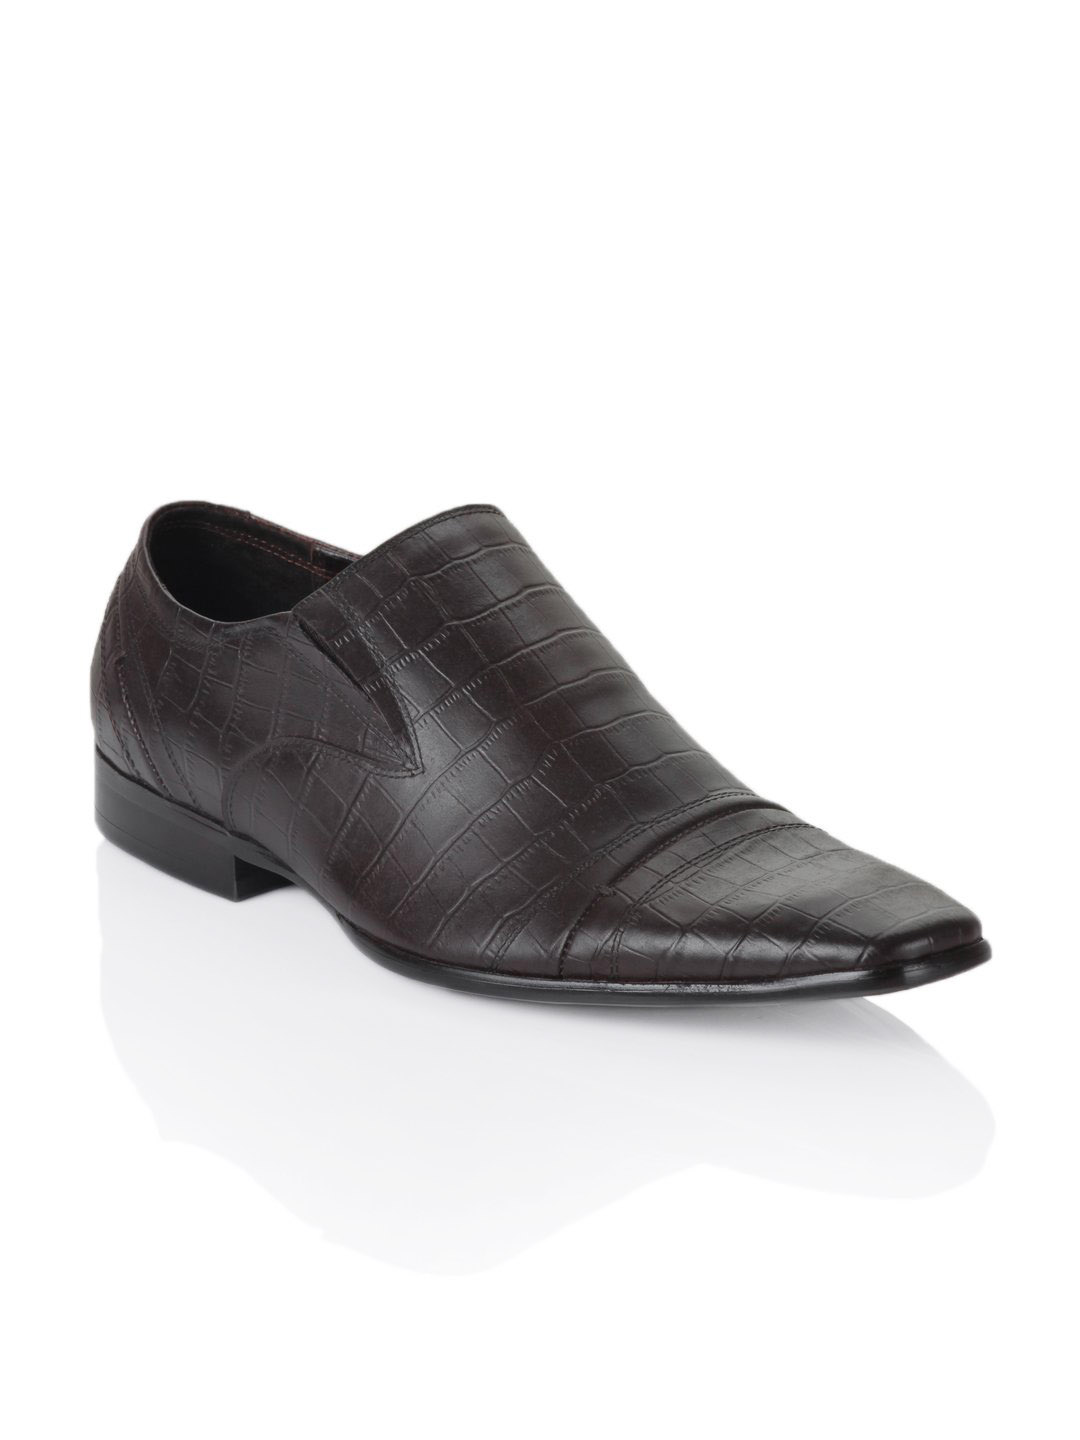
Cobblerz Men Brown Leather Casual Shoes
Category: Footwear / Shoes / Casual Shoes
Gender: Men
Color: Brown
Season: Winter 2012
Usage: Casual